Endangered Species Act of 1973

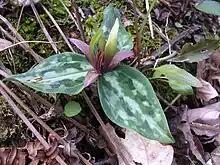
The seeds of Relict trillium are dispersed by ants, hindering its ability to track climate change.

Because some of the challenges and controversies arising from implementation of the federal Act entail interactions with various state governmental priorities and programs, it is important to establish the background of state jurisdiction. A lengthy report prepared by the Congressional Research Service and periodically updated states: